Marjorie Bentley

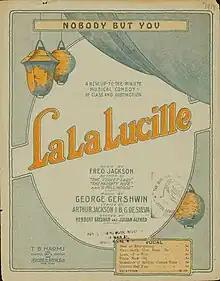
Sheet music from "La La Lucille" (1919)

Bentley was a professional dancer from her teen years. Her roles on the New York stage included appearances in "Chin-Chin" (1914–1915), "The Riviera Girl" (1917), "Oh, My Dear!" (1918) and "La La Lucille" (1919). She was "premiere danseuse" at the New York Hippodrome in 1915, when she appeared in "Hip-Hip-Hooray." She contributed a recipe for "welsh rarebit au gratin" to a charity cookbook compiled by Mabel Rowland during World War I. She modeled a dress made of net flouncing for a garment industry magazine in 1916. She toured in "La La Lucille" in 1919 and 1920.